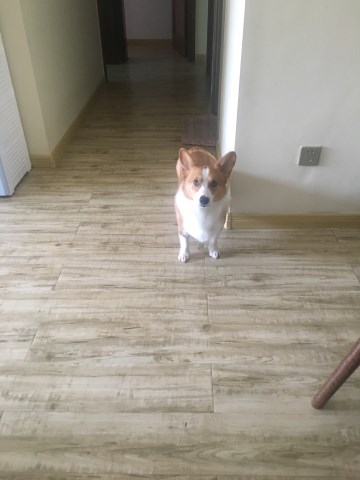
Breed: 2909-n000116-Cardigan